Sweetheart Abbey

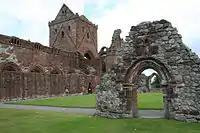
Sweetheart Abbey entrance through the much altered archway in the abbey precincts which extended to 30 acres.

The abbey ruins dominate the skyline today and one can only imagine how it and the monks would have dominated early medieval life as farmers, agriculturalists, horse and cattle breeders. Surrounded by rich and fertile grazing and arable land, they became increasingly expert and systematic in their farming and breeding methods. Like all Cistercian abbeys, they made their mark, not only on the religious life of the district but on the ways of local farmers and influenced agriculture in the surrounding areas.